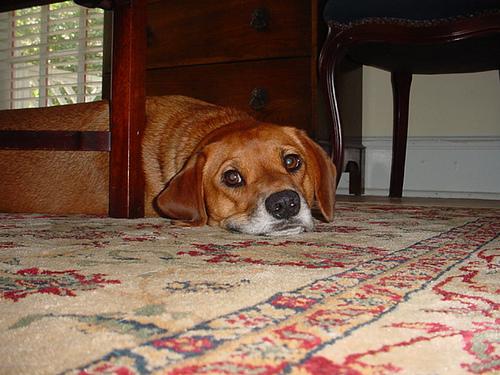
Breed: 207-n000045-redbone